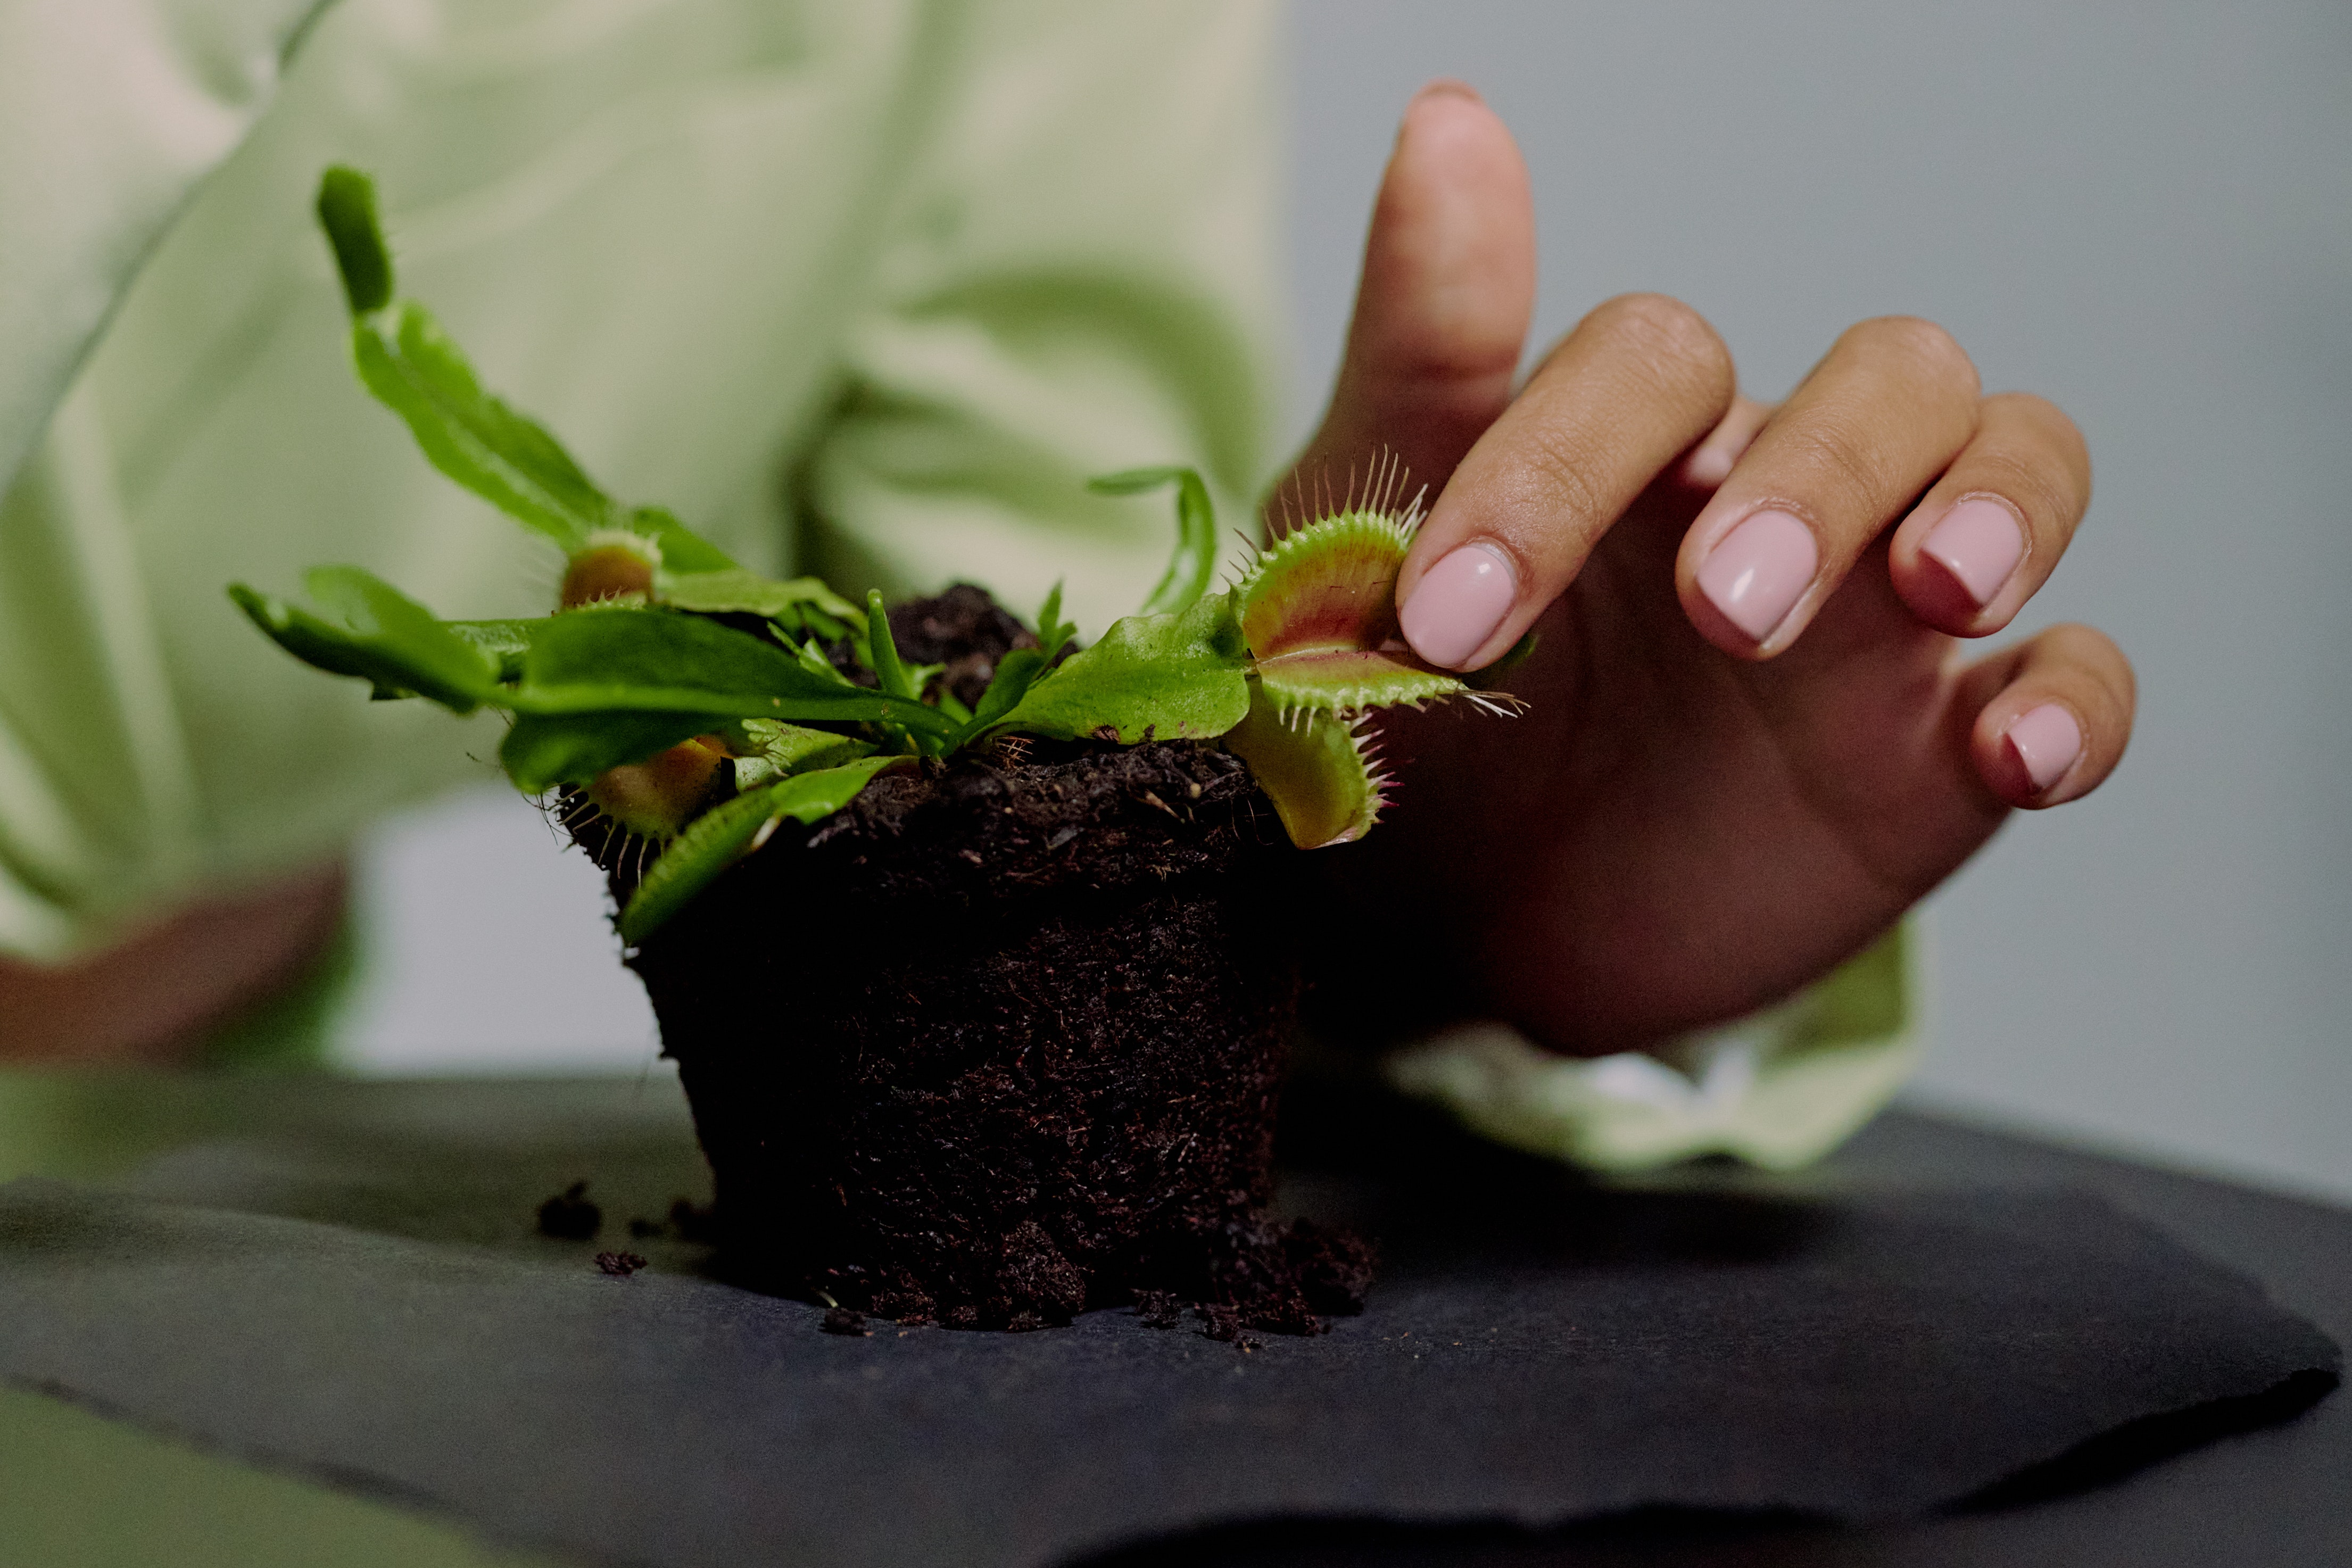
beauty